Samar Jai Singh

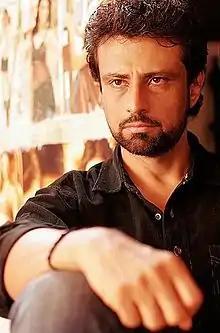

Samar Jai Singh (born 26 September 1966) is an Indian film actor and acting trainer. He graduated from Government Law College, but started in Indian film and television industry in 1992. Samar is an acting coach as one of the founders and directors of Kreating Charakters acting school, since 2005, in Mumbai. He became famous as Lord Shiva in the TV series "Om Namah Shivay", in 1997.